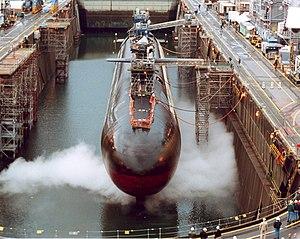
Le S8G Reactor est un type de réacteur nucléaire naval conçu par General Electric pour le compte de l'United States Navy. Ils sont embarqués sur les unités de la classe Ohio, qu'il s'agisse des sous-marins nucléaires lanceurs d'engins ou des sous-marins nucléaires lanceurs de missiles de croisière.